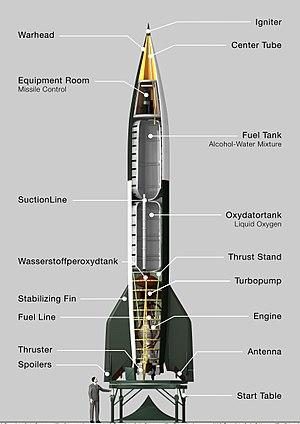
Un missile balistique à courte portée est un missile balistique d'une portée inférieure ou égale à 1 000 kilomètres. Ils sont généralement capables de transporter des armes nucléaires. Dans les conflits régionaux potentiels, ces missiles seraient utilisés en raison des courtes distances entre certains pays et leur faible coût relatif et la facilité de mise en œuvre.